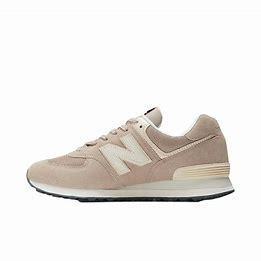
Brand: New
Model: Balance New Balance 574